West Riding Heavy Battery, Royal Garrison Artillery

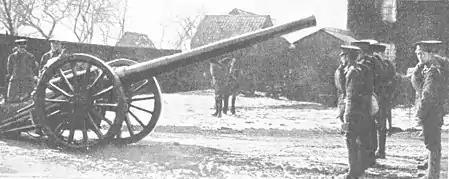
4.7-inch gun on 'Woolwich' carriage, "ca" 1914.

In 1908–10, while the East and North Riding batteries of the 1st East Riding RGA became part of the II Northumbrian Brigade, Royal Field Artillery in the Northumbrian Division, the York batteries from 11 June 1908 formed one heavy battery, armed with four 4.7-inch guns, together with a dedicated ammunition column.